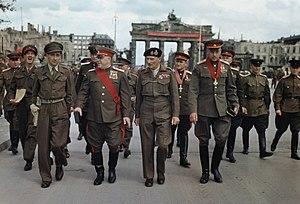
Gueorgui Konstantinovitch Joukov, né le 1ᵉʳ décembre 1896 et mort le 18 juin 1974, est un militaire et homme politique russe, puis surtout soviétique. D'abord sous-officier dans l'Armée impériale russe pendant la Première Guerre mondiale, il devient officier de l'Armée rouge et du Parti lors de la guerre civile. Il monte progressivement en grade pendant l'entre-deux-guerres jusqu'à ce que Joseph Staline le nomme chef de l'État-Major général en janvier 1941.
Bernard Montgomery, 1ᵉʳ vicomte Montgomery of Alamein, est un field marshal britannique, né le 17 novembre 1887 à Londres et mort le 24 mars 1976 à Alton. On le connaît aussi sous son surnom « Monty ».
Constantin Rokossovski, né le 21 décembre 1896 à Varsovie ou à Velikié Louki et mort le 3 août 1968, est un officier supérieur soviétique.